Mate choice

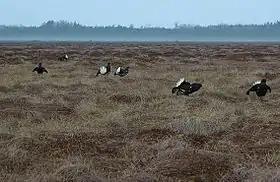
Mate choice is highly visible in lek mating. Here, black grouse males gather in a quagmire and the females then arrive and observe the male before choosing one.

Mate choice is one of the primary mechanisms under which evolution can occur. It is characterized by a "selective response by animals to particular stimuli" which can be observed as behavior. In other words, before an animal engages with a potential mate, they first evaluate various aspects of that mate which are indicative of quality—such as the resources or phenotypes they have—and evaluate whether or not those particular trait(s) are somehow beneficial to them. The evaluation will then incur a response of some sort.